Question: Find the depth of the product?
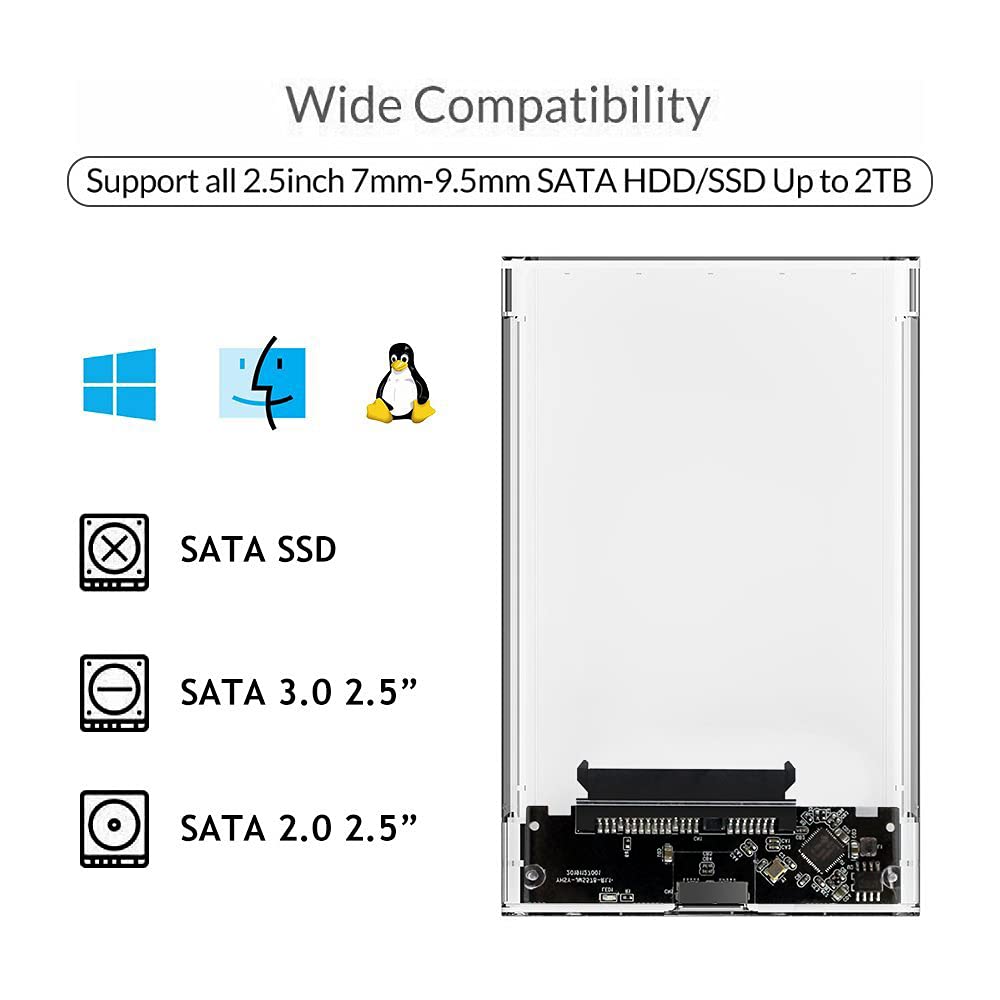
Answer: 2.5 inch